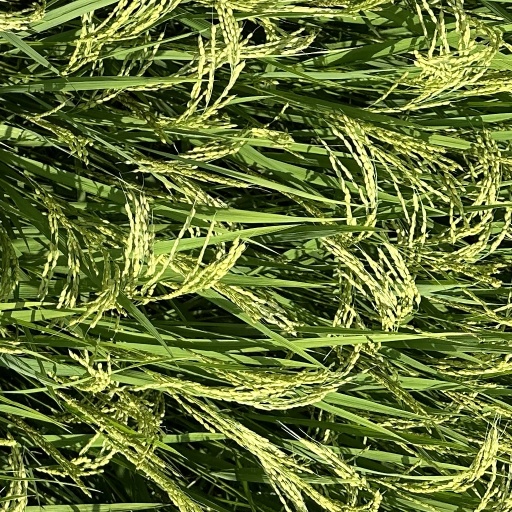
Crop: rice